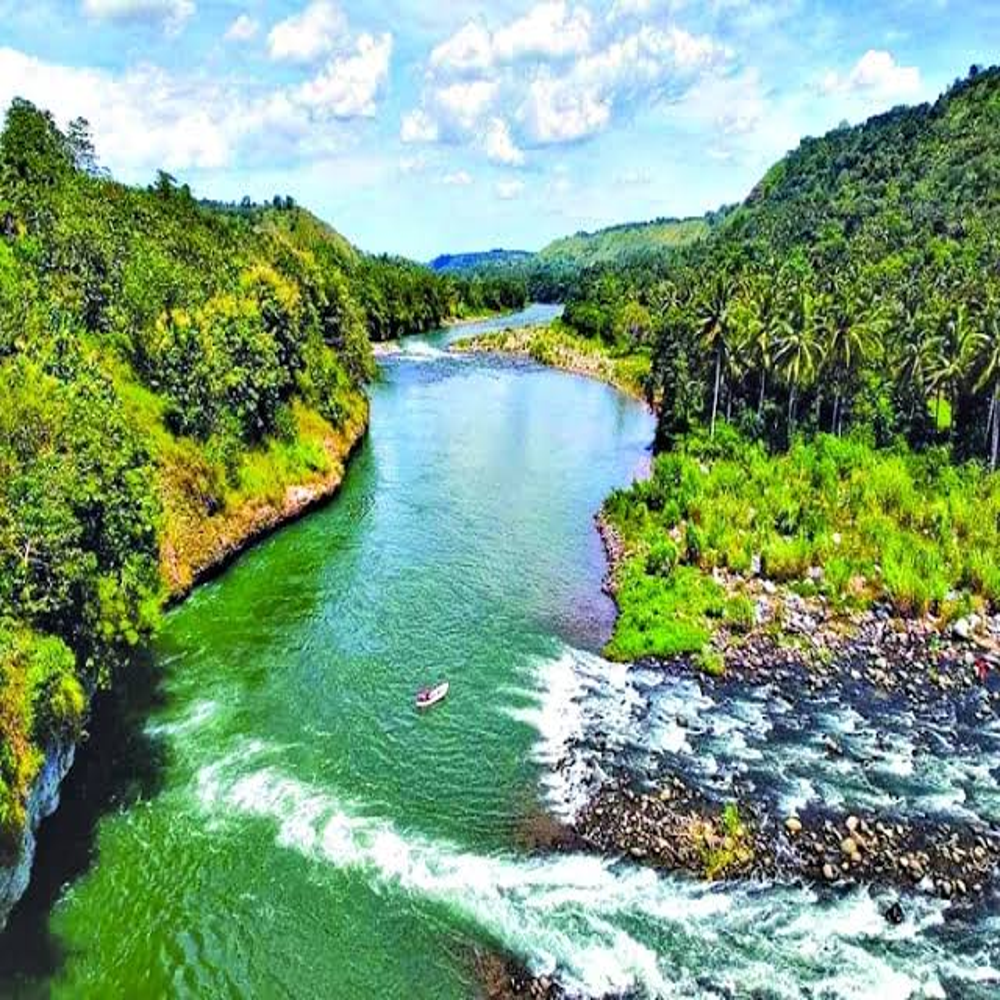
Body of water present: yes
Land polluted: no
Water polluted: no
Pollution percentage: 0%